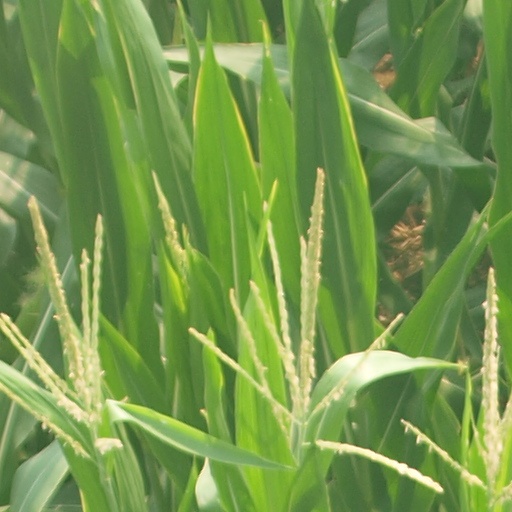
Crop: maize; corn